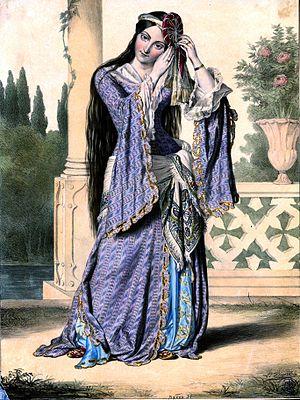
Louis Dupré, né en 1789 à Versailles, mort en 1837 est un peintre d'histoire et lithographe français.